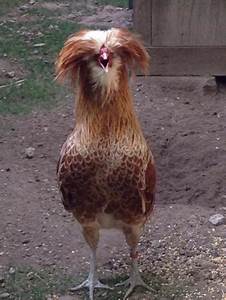
Label: gallina